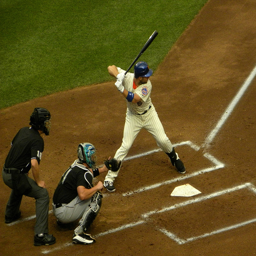
A baseball player up to plate ready to swing.
Batter, catcher and umpire at home plate during baseball game
A picture of a scene in a baseball game.
A baseball player with bat up and ready to swing.
A man holding a baseball bat during a baseball game.